Limeade

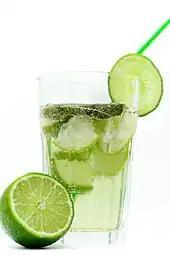
A glass of limeade

Limeade, also called lime soda, is a lime-flavored, sometimes carbonated, drink. It is usually sweetened with sugar or sweeteners. A common method of preparation is to juice limes and combine the juice with simple syrup or honey syrup, along with some water and perhaps more sugar or honey. Vodka or white tequila can be added to make a limeade cocktail. The exact ingredients, preparation and names of the drink can vary by country.